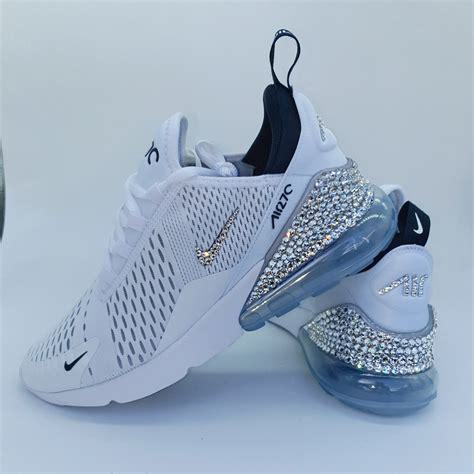
Brand: Nike
Model: Air Max 270